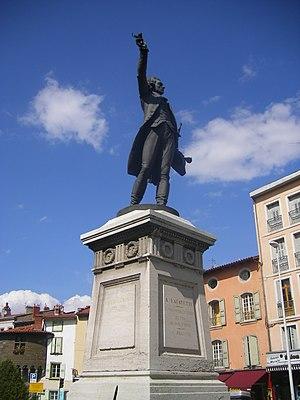
Gilbert du Motier, marquis de La Fayette, dit « La Fayette », né le 6 septembre 1757 au château de Chavaniac, paroisse de Saint-Georges-d'Aurac et mort le 20 mai 1834 à Paris, est un noble d'orientation libérale, officier et homme politique français et américain.
Le Puy-en-Velay est une commune française située dans la région Auvergne-Rhône-Alpes. C'est la préfecture du département de la Haute-Loire et la capitale historique du Velay.
Cet article recense les œuvres d'art dans l'espace public de la Haute-Loire, en France.
Cet article recense les monuments historiques du Puy-en-Velay, en France.